Lewis & Clark College

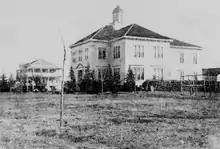
Administration Building c. 1908

Like many modern American universities, the institution that would eventually become Lewis & Clark was initially intended to provide secondary as well as higher education for a specific religious community, in this case Presbyterian pioneers in Oregon's Willamette Valley. The Presbyterian church incorporated "Albany Academy" in 1858.